Gladius

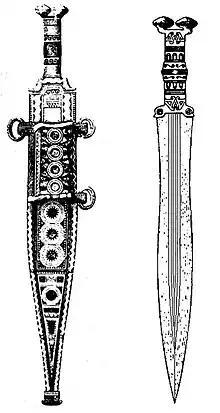
A sword of the Iron Age Cogotas II culture in Spain.

According to Polybius, the sword used by the Roman army during the Battle of Telamon in 225 BC, though deemed superior to the cumbersome Gallic swords, was mainly useful to thrust. These thrusting swords used before the adoption of the Gladius were possibly based on the Greek "xiphos". Later, during the Battle of Cannae in 216 BC, they found Hannibal's Celtiberian mercenaries wielding swords that excelled at both slashing and thrusting. A text attributed to Polybius describes the adoption of this design by the Romans even before the end of the war, which canonical Polybius reaffirms by calling the later Roman sword "gladius hispaniensis" in Latin and "iberiké machaira" in Greek. It is believed Scipio Africanus was the promoter of the change after the Battle of Cartagena in 209 BC, after which he set the inhabitants to produce weapons for the Roman army.